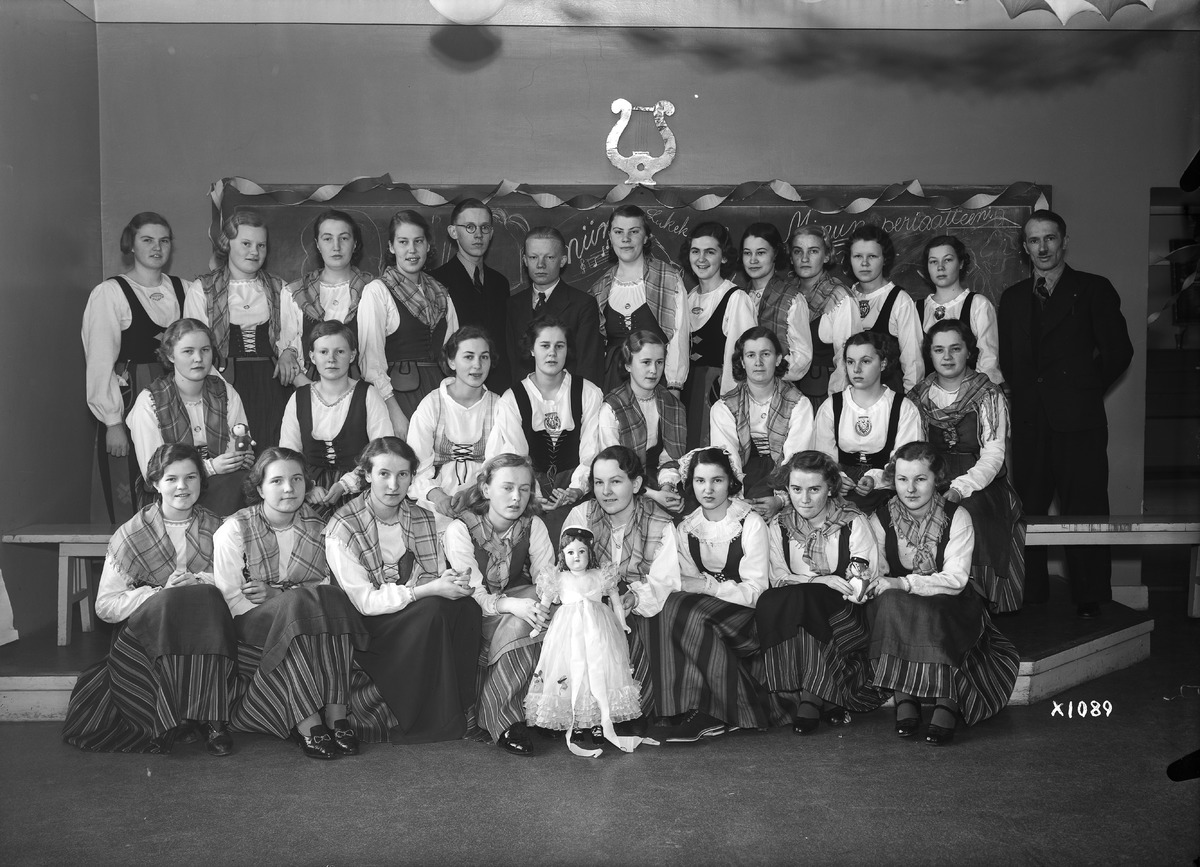
Oulun yhteislyseon abiturientit
Oulu coeducational lyceum's candidates for the matriculation examination
sisällön kuvaus: Oulun yhteislyseon abiturientit 24.2.1938. Oikealla Oulun yhteislyseon rehtori Kaarlo Metsävainio. content description: Oulu coeducational lyceum's candidates for the matriculation examination on February 24, 1938. Standing on the right is Kaarlo Metsävainio, the headmaster of the school.
Vuosi: 1938
Paikka: Suomi, Oulu, Suomi, Pohjois-Pohjanmaa, Oulu
Aiheet: Metsävainio, Kaarlo; Oulun yhteislyseo; ryhmäkuva; abiturientit; lyseot; ylioppilaat; ylioppilastutkinto; yhteiskoulut; rehtorit; lyceums; coeducational schools; Oulu coeducational lyceum; headmasters